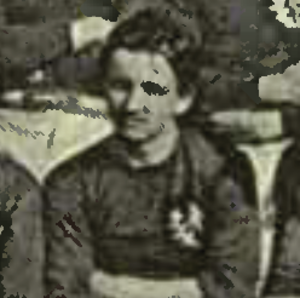
La liste des joueurs sélectionnés en équipe d'Écosse de rugby à XV comprend 1 108 joueurs au 8 février 2020, le dernier étant Nick Haining, retenu pour la première fois en équipe nationale le 1ᵉʳ février 2020 contre l'Irlande. Le premier Écossais sélectionné est John Arthur le 27 mars 1871 contre l'Angleterre. L'ordre établi prend en compte la date de la première sélection, puis la qualité de titulaire ou remplaçant et enfin l'ordre alphabétique.